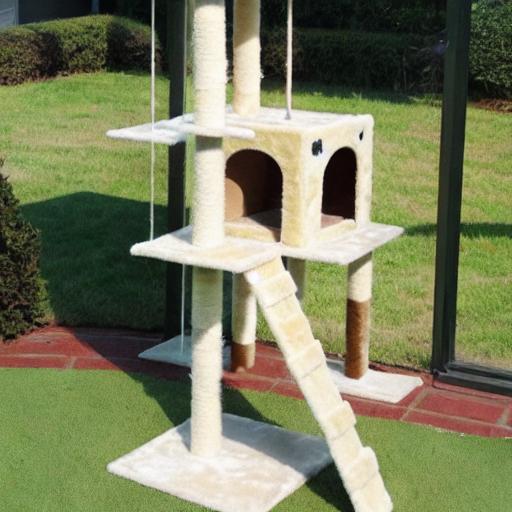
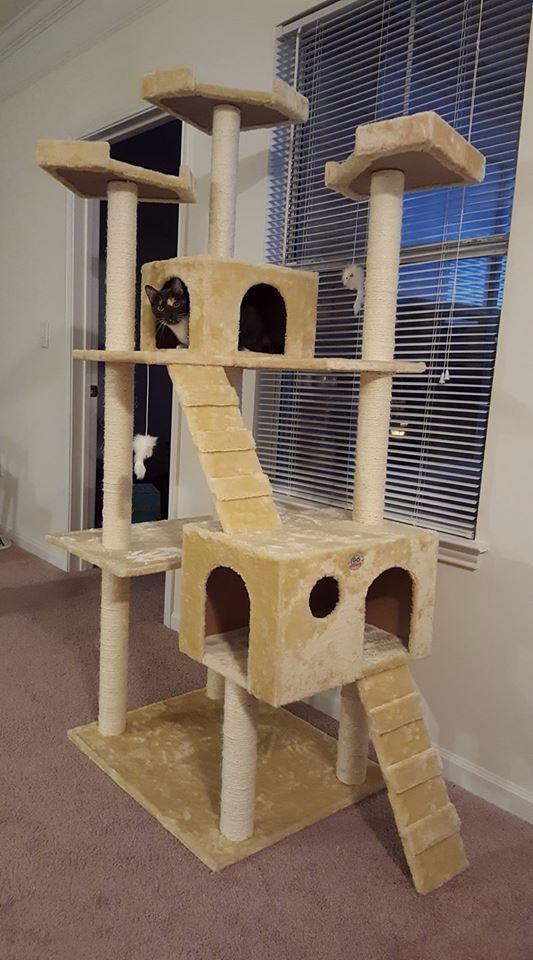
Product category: items_cat tree
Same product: no